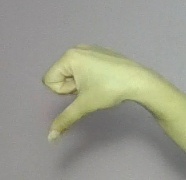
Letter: waw